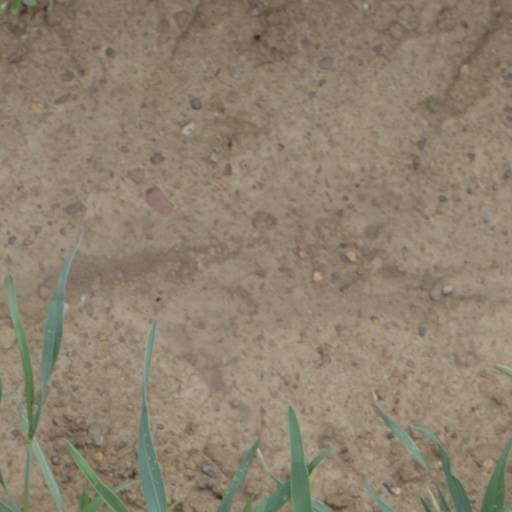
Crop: wheat